Answer in natural language. How many Doorways are visible in the scene? Choose between the following options: 5, 2, 3, 4 or 0
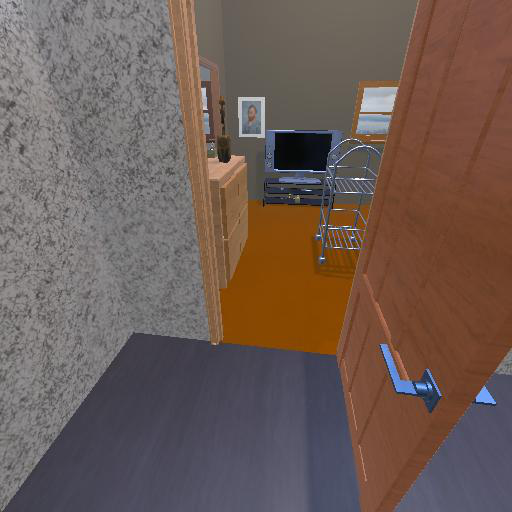
<answer>2</answer>